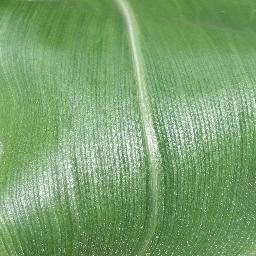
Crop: corn
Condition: (maize)_healthy